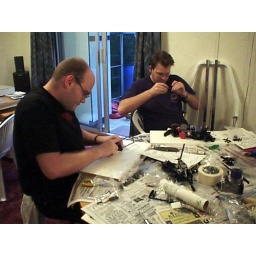
Men in black in glasses